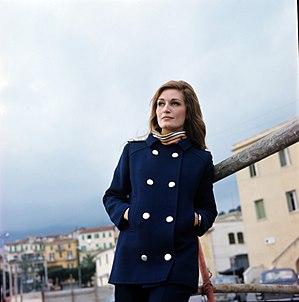
Dalida en janvier 1967 à San Remo en Italie.
Le blond vénitien, ou blond ardent, est une couleur de cheveux : c'est un roux mélangé d'une teinte de blond plus ou moins prononcée, ce qui donne une coiffure avec des nuances dorées et cuivrées.